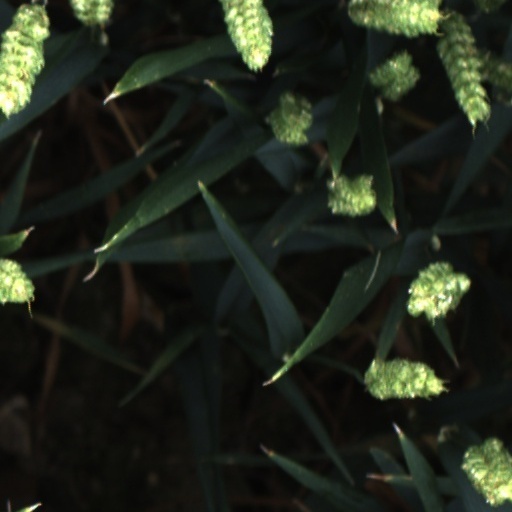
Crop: wheat